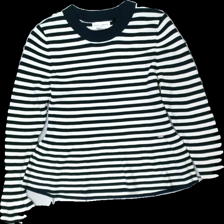
View: front
Type: Top
Category: Ladies
Brand: Lindex
Colors: Blue, White
Material: 72% viskos 28% polyester
Pattern: Striped
Cut: C-collar
Size: S
Season: All
Price range: 50-100
Recommended usage: Reuse
Description: stickad top